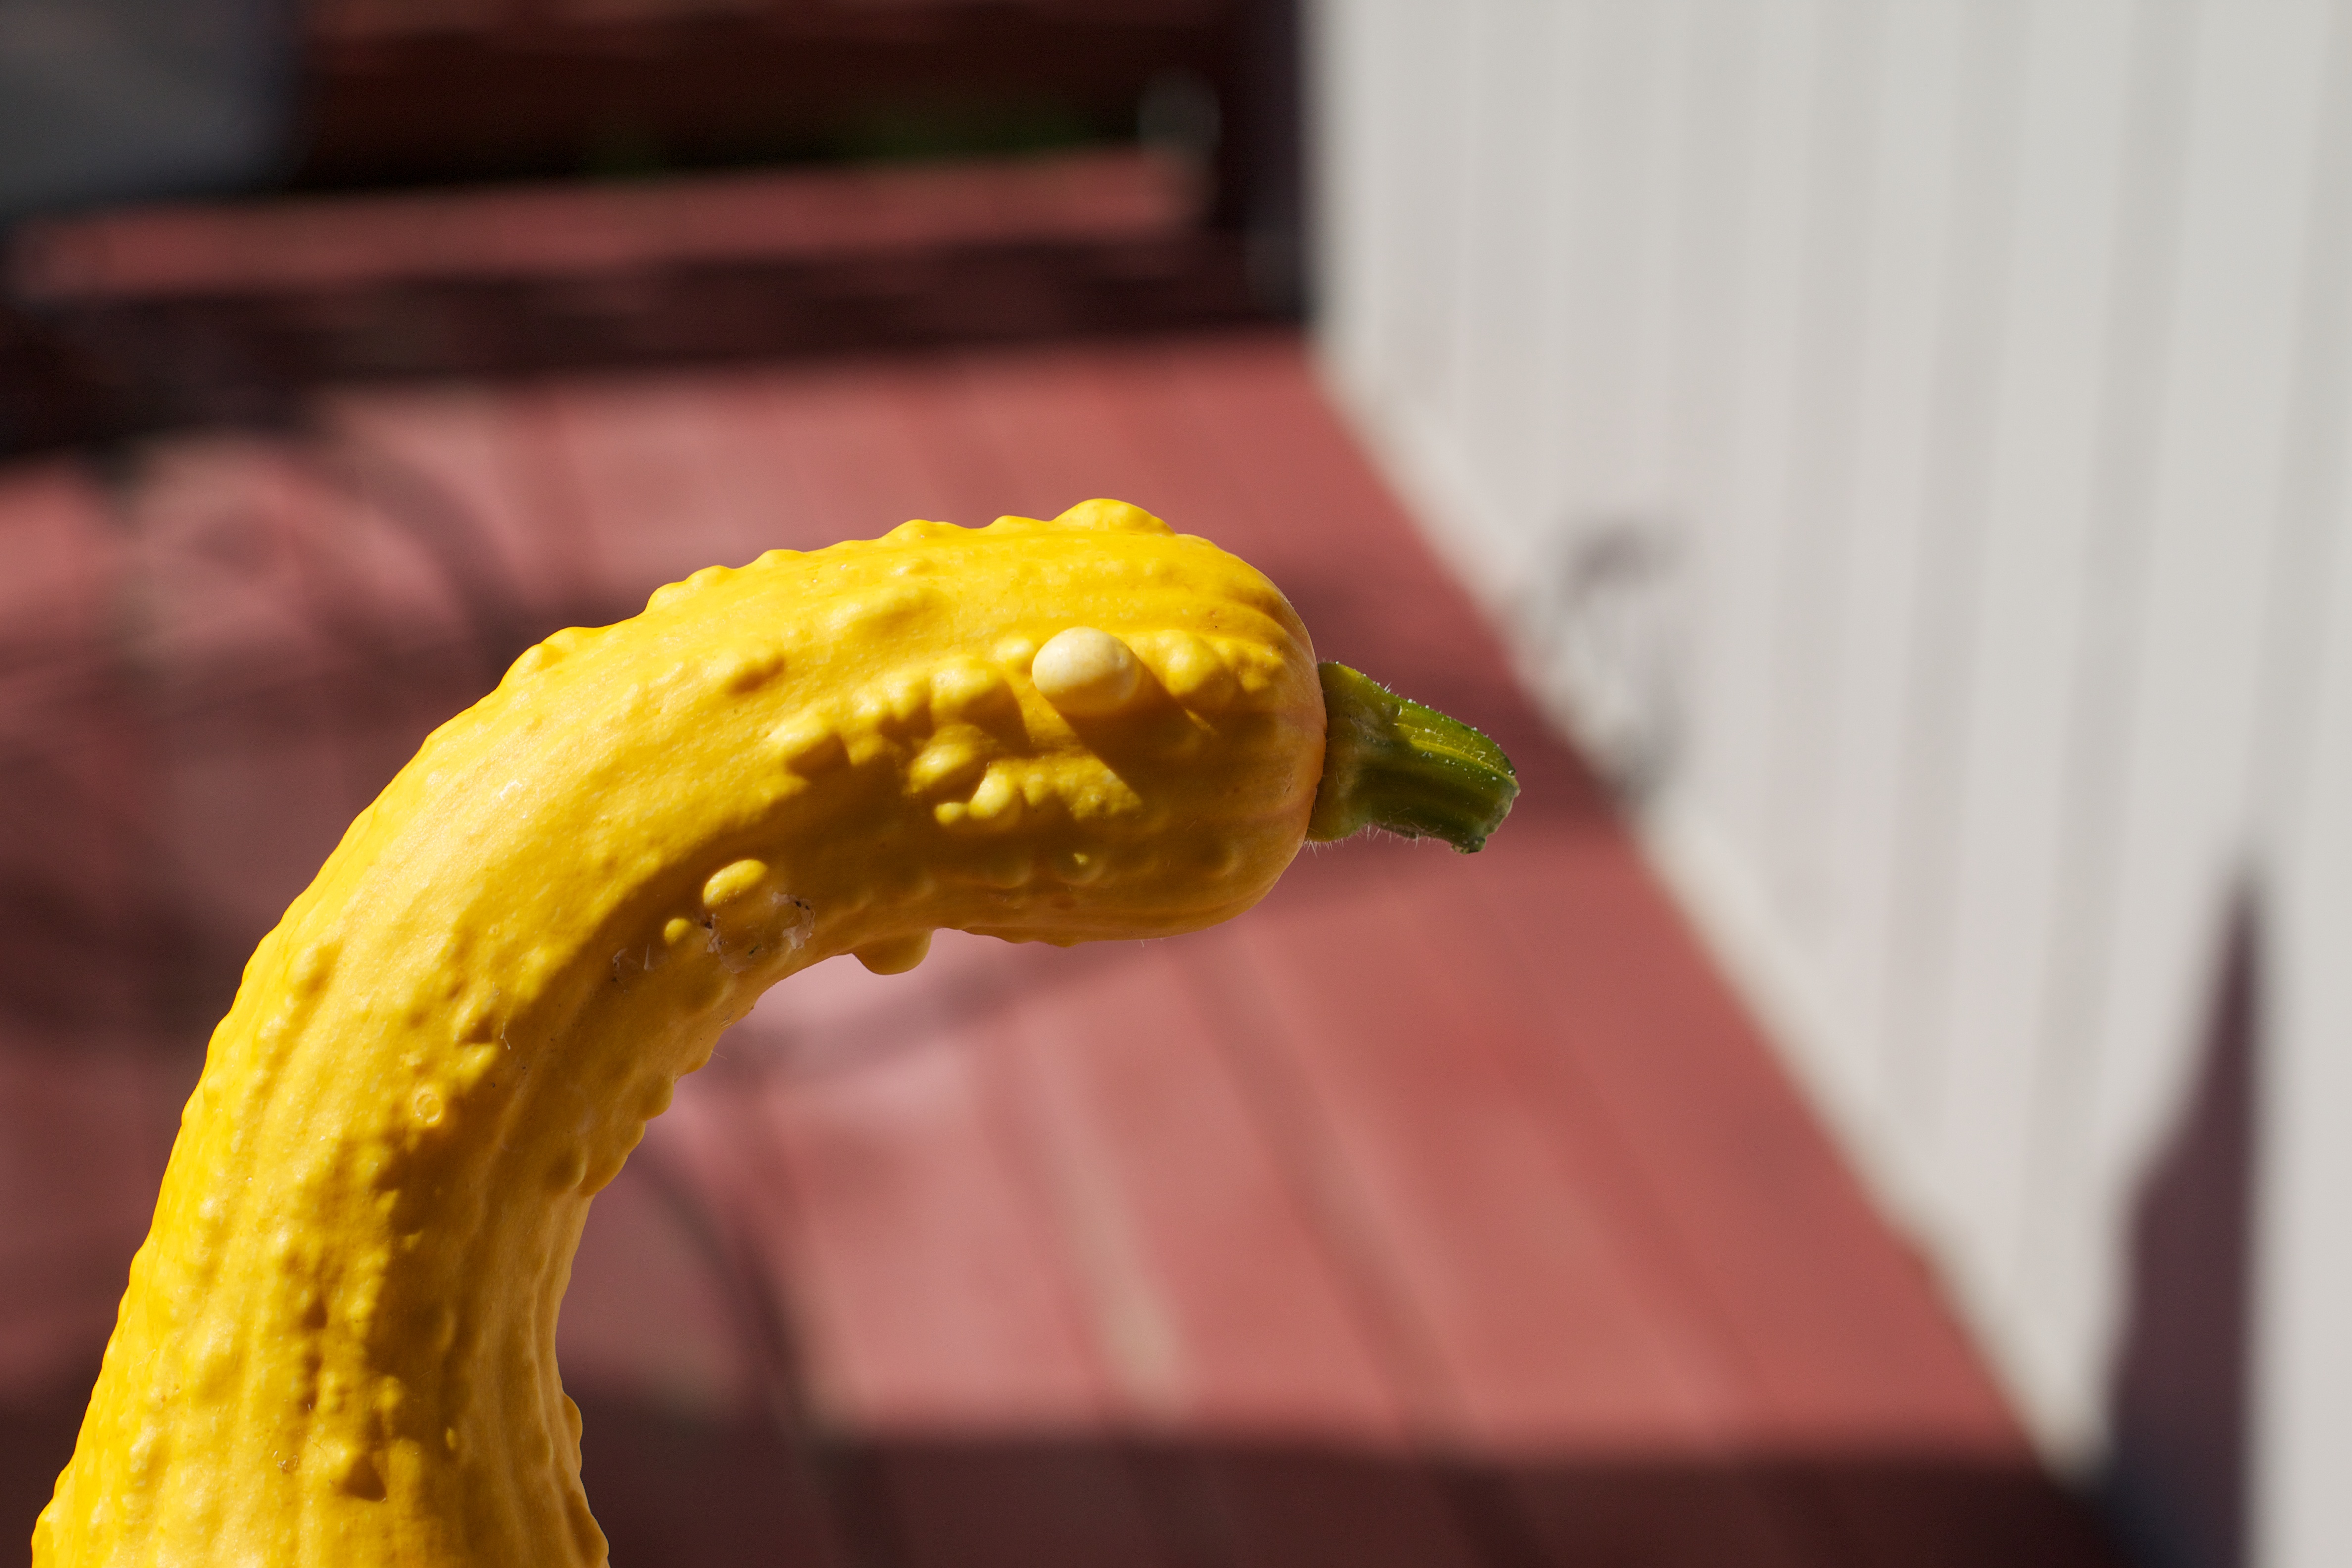
plant, fruit, leaf, flower, food, produce, yellow, flora, close up, carving, macro photography, flowering plant, plant stem, land plant